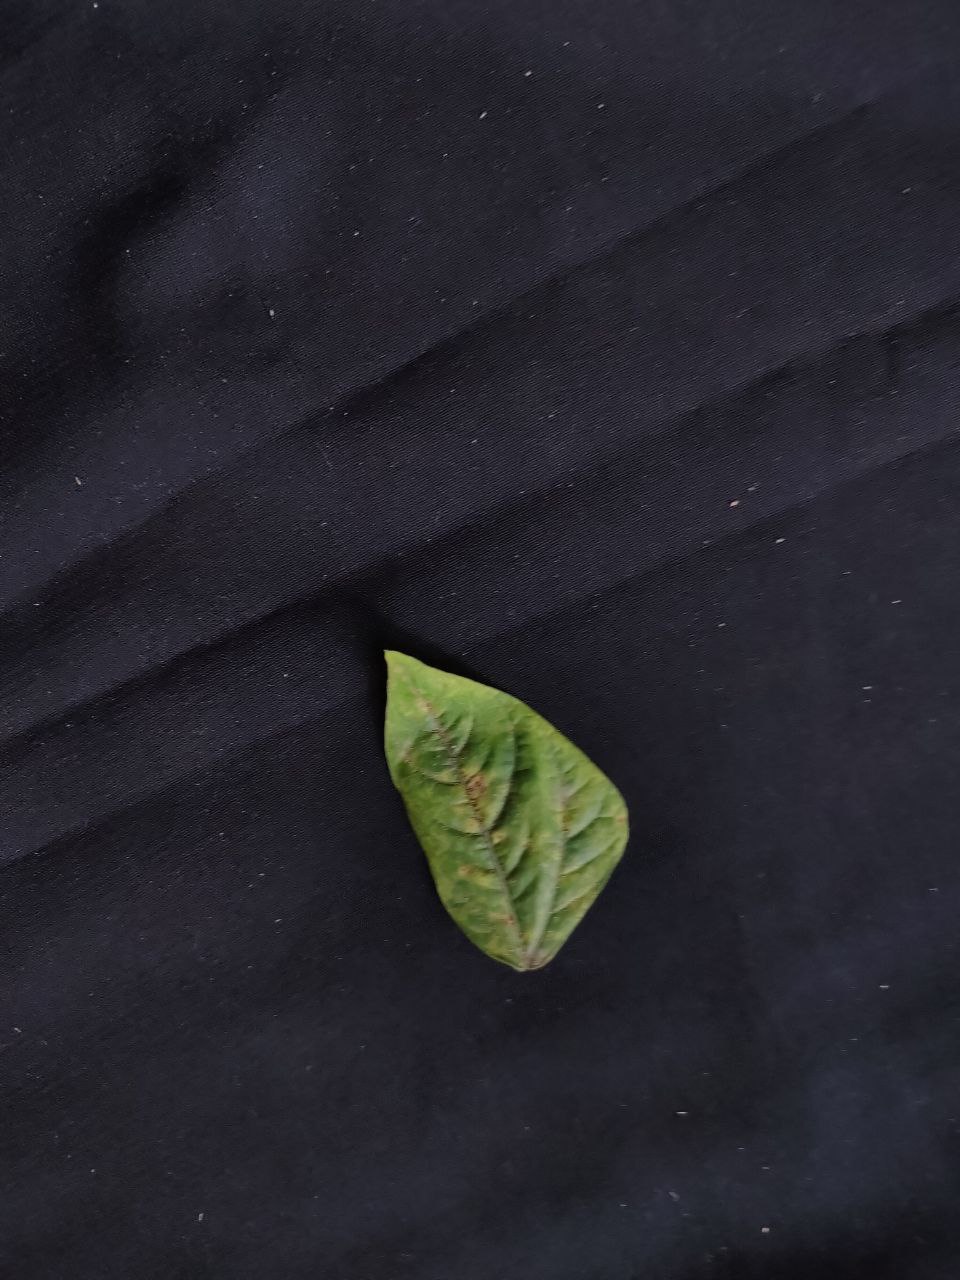
Crop: cowpea
Leaf condition: Septoria leaf spot